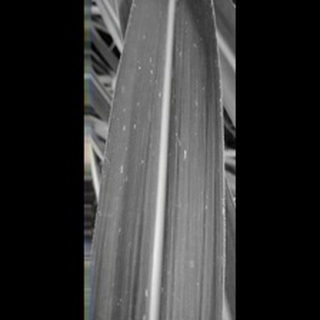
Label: sugarcane_mosaic